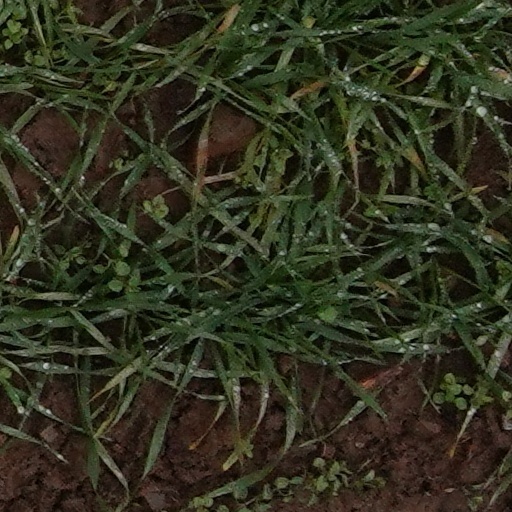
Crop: wheat